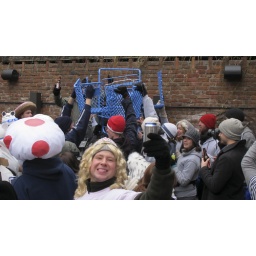
One of my favorites - &amp;quot;Ikea!&amp;quot; (they carried the shopping cart in separate parts in blue plastic Ikea shopping bags.